Missing Link Trust

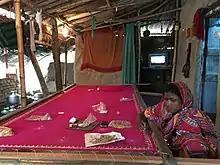
A survivor working with MISSING on the livelihood project

By 2018, the work of the organization expanded to include mentoring of young girls in West Bengal, as well as financial support for the development of new skills. The organization began a livelihood programme in rural Bengal for survivors of trafficking and vulnerable girls in high-trafficking areas, with mentoring for tailoring, computer programming, videography and in poultry farming.